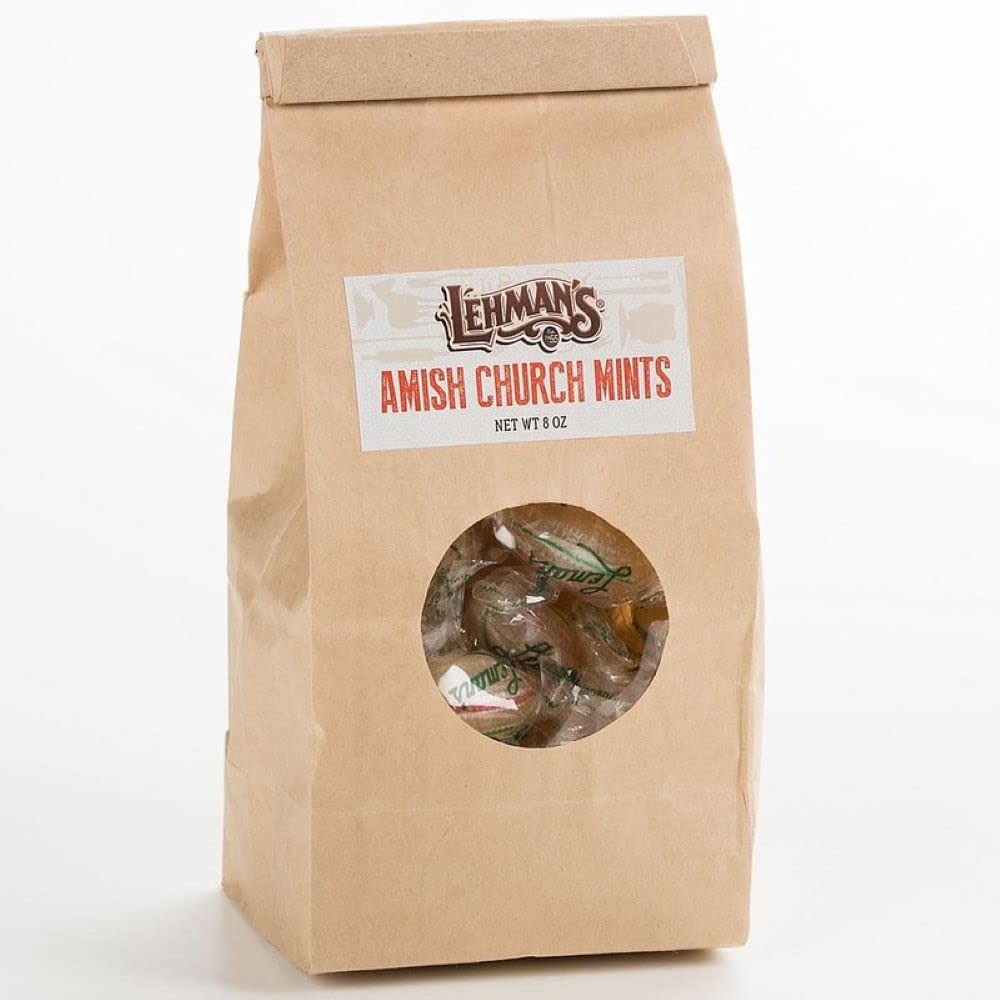
Item Name: Lehman's Amish Church Mints, 8 ounce bag, Peppermint, USA Made
Bullet Point 1: Our Amish friends in Ohio bring these hard mints to church
Bullet Point 2: Cool peppermint flavor, long-lasting and deliciously sweet
Bullet Point 3: Each is individually wrapped and packaged in a bag
Bullet Point 4: Net wt 8 oz.
Bullet Point 5: USA made
Product Description: A Burst of Cool Flavor Our Amish friends in Ohio bring these hard mints to church to keep youngsters happy and occupied. Our Amish friends in Ohio bring these hard mints to church . Cool peppermint flavor, long-lasting and deliciously sweet . Each is individually wrapped and packaged in a bag. Net wt 8 oz.. USA made.
Value: 8.0
Unit: Ounce

Price: 20.98